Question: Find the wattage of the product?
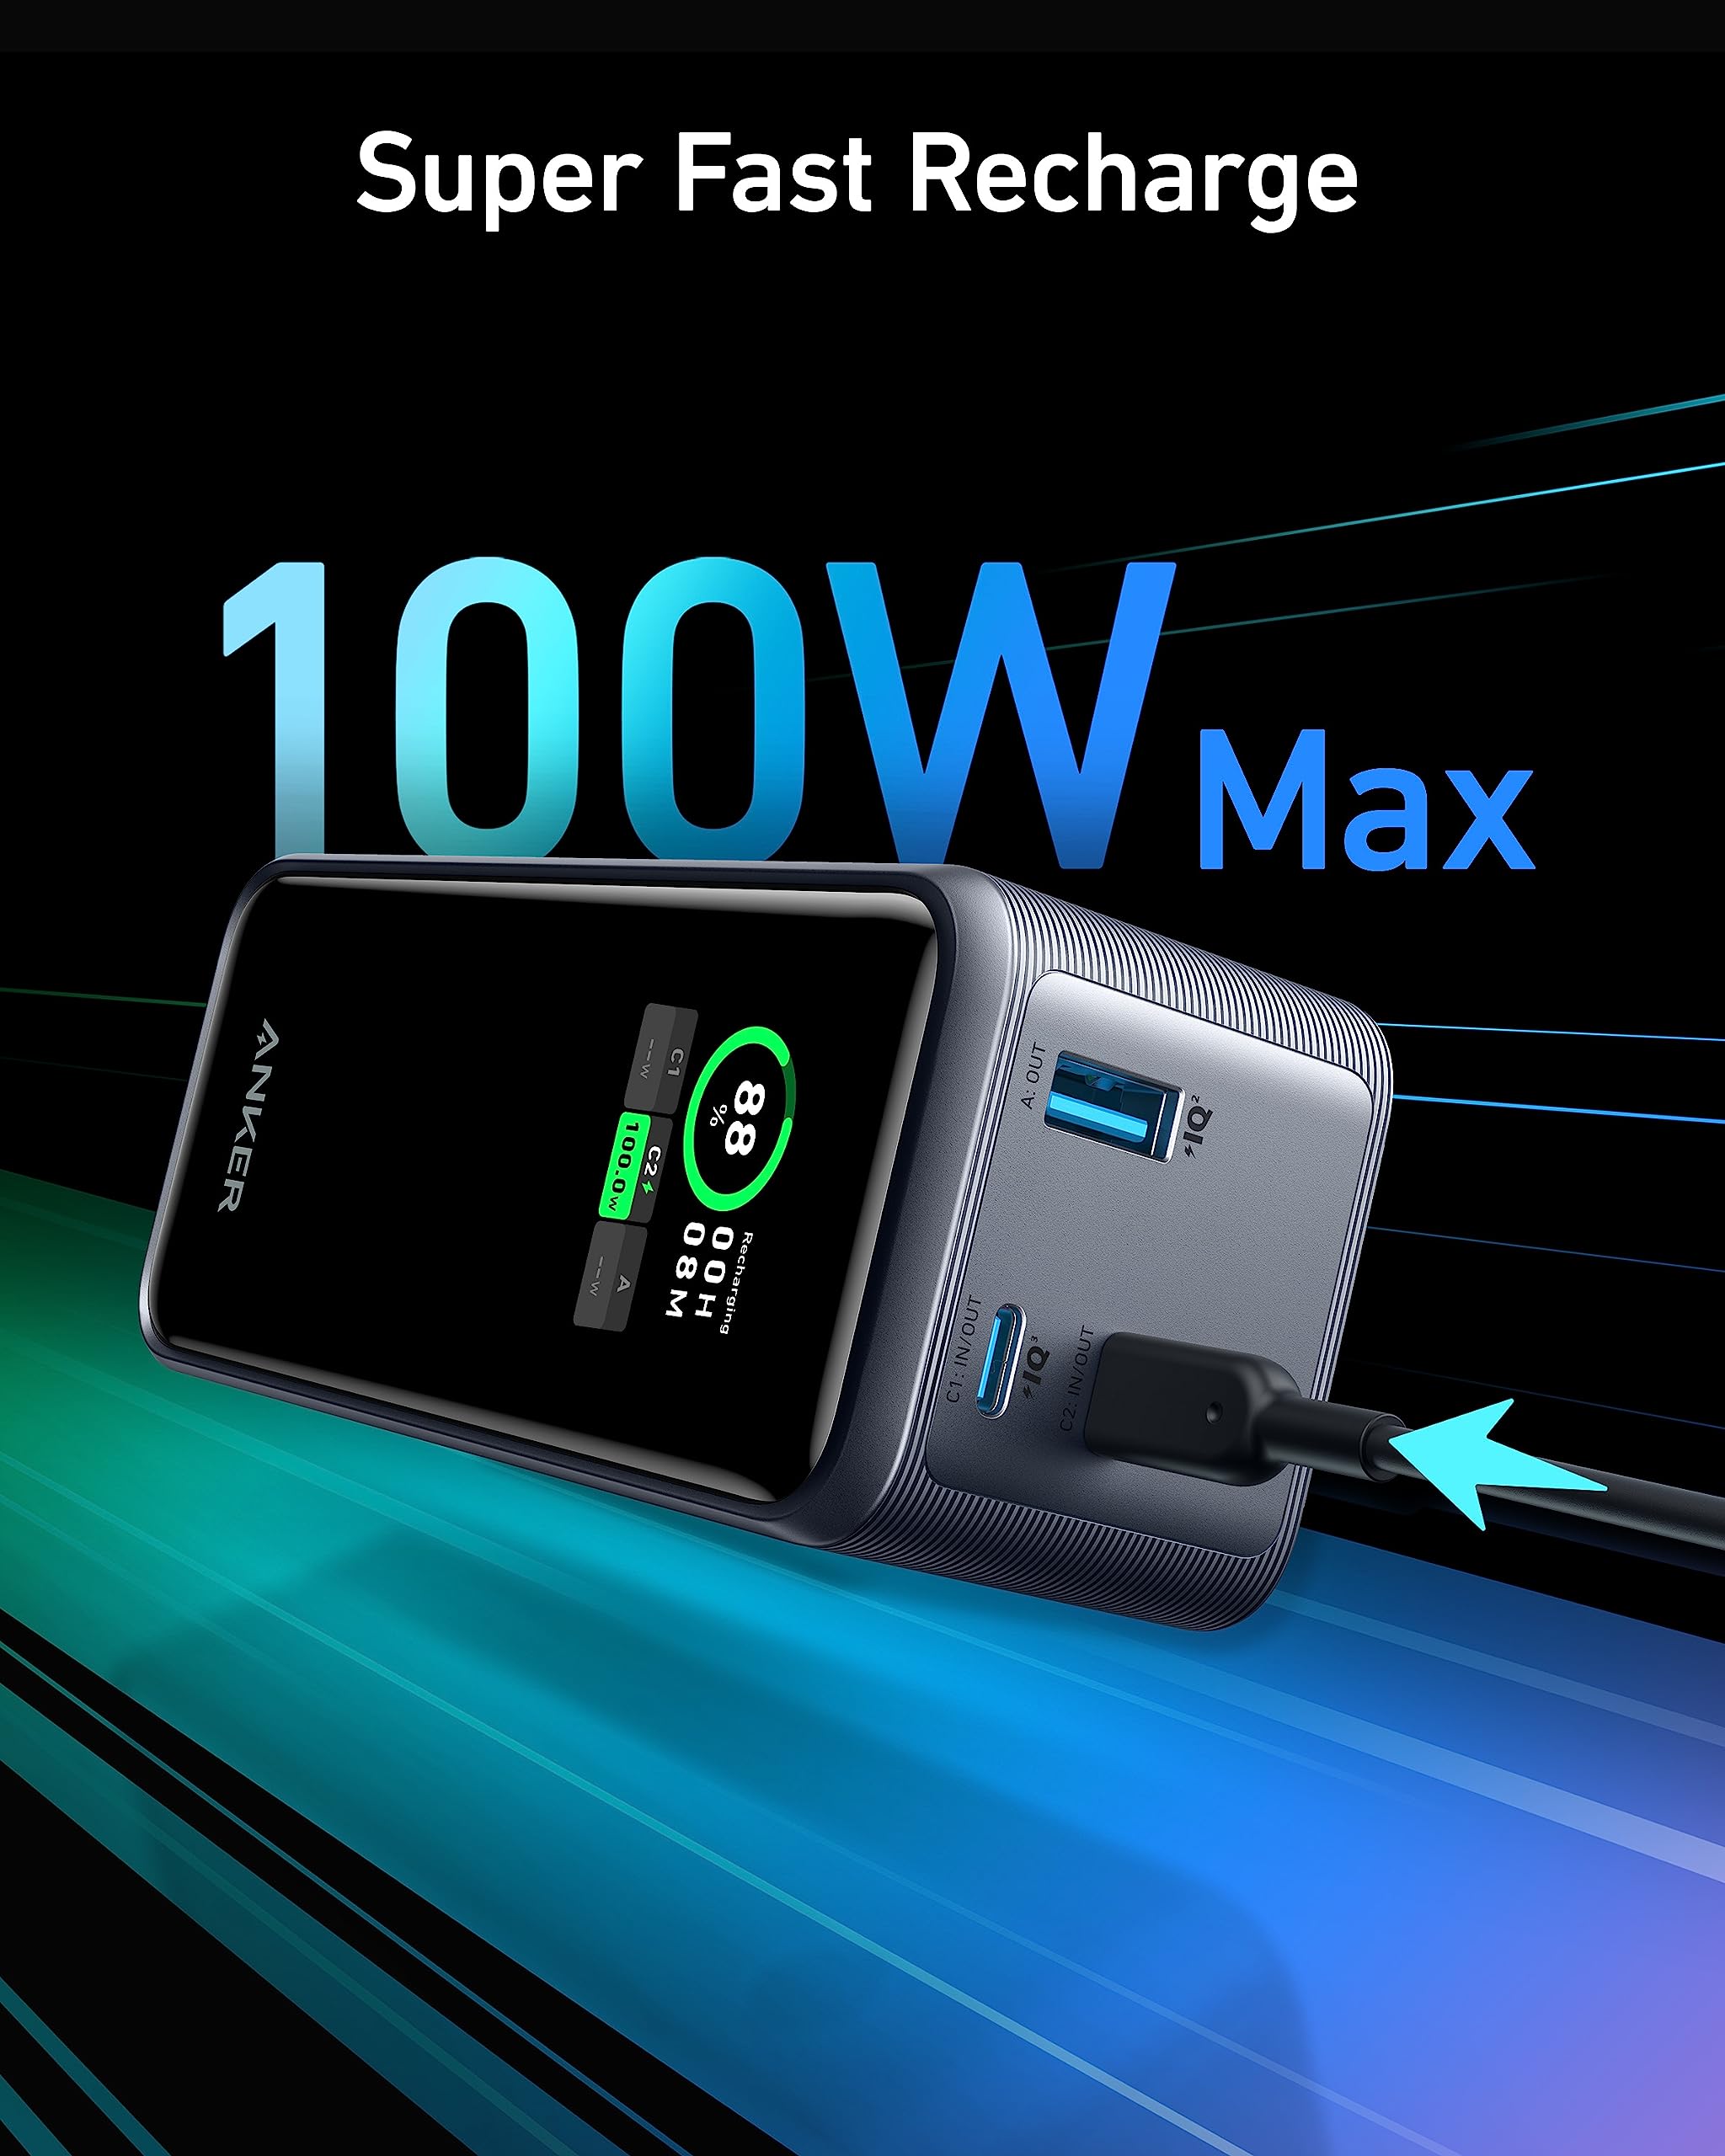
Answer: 100.0 watt